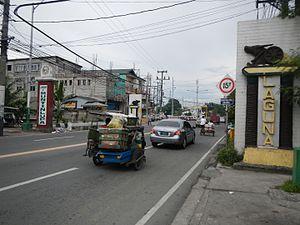
San Pedro est une localité de la province de Laguna, aux Philippines. En 2015, elle compte 325 809 habitants.